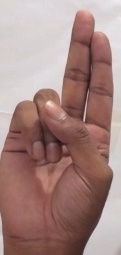
ASL sign: U